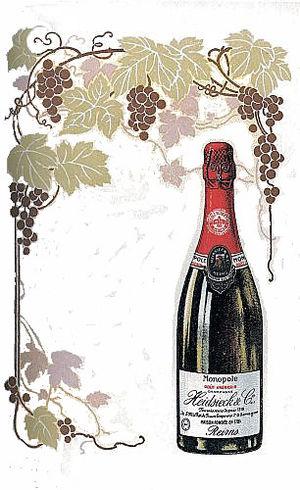
Champagne Heidseick 1900
La culture de la vigne en hautain est une méthode culturale connue depuis l'Antiquité. Cette façon de faire fut particulièrement utilisée par les Grecs, les Scythes et les Romains.